Nippon Taiko Foundation

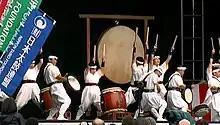
Performance from representatives of the Nippon Taiko Foundation at Hyde Park in London from 2001.

The Foundation has generally been recognized for its work in connecting taiko performance groups across Japan and internationally. As of 2012, the Foundation represents over 800 taiko groups, approximately 20,000 individuals, and is made up of 34 leagues corresponding to some Japanese prefectures. It also has a membership of over 8000 certified instructors of taiko performance at various levels both within and outside Japan.